The Tale of Nokdu

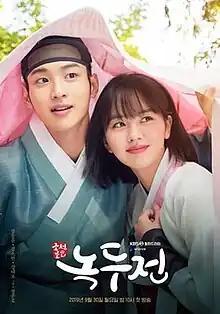
Promotional poster

The Tale of Nokdu is a 2019 South Korean television series starring Jang Dong-yoon, Kim So-hyun, Kang Tae-oh, and Jung Joon-ho. It is based on the webtoon by Hye Jin-yang which was published in 2014 on Naver Webtoon. It aired on KBS2 from September 30 to November 25, 2019. It is also available for streaming on Viki, Kocowa, Viu, and Netflix in selected regions.